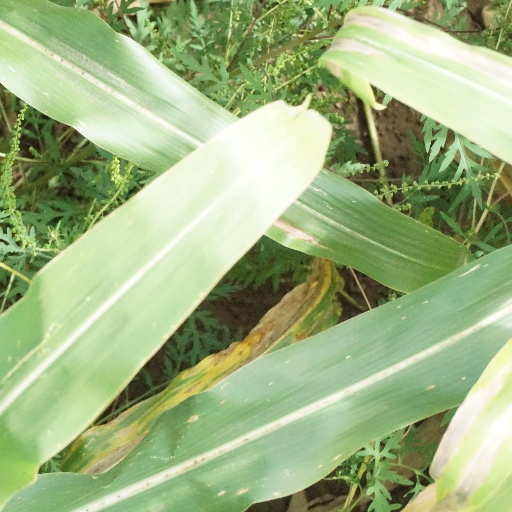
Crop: maize; corn